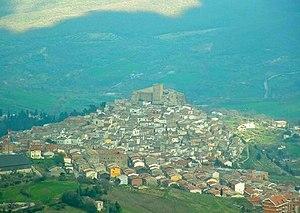
Deliceto est une commune italienne de la province de Foggia dans la région des Pouilles. Il y a environ 3 700 habitants.